Chicken chasseur

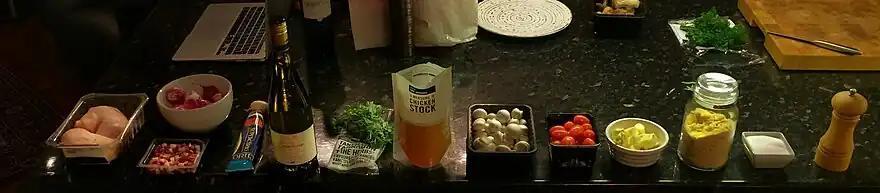
Typical ingredients for chicken chasseur

A dish with the English name "hunter's chicken" exists, but is unrelated to chicken chasseur. It consists of skinless and boneless chicken breasts wrapped in bacon, baked, and covered with barbecue sauce and melted cheese.